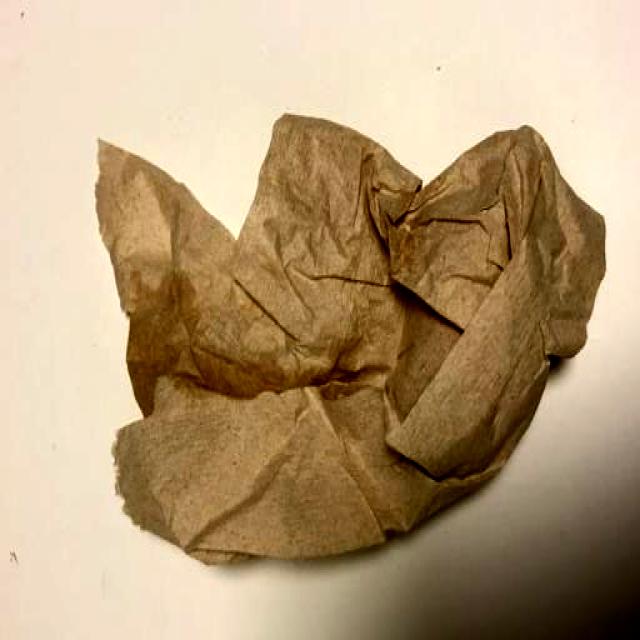
Label: Trash